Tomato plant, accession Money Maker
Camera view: tilt-top (135 deg); turntable rotation: 270 degrees
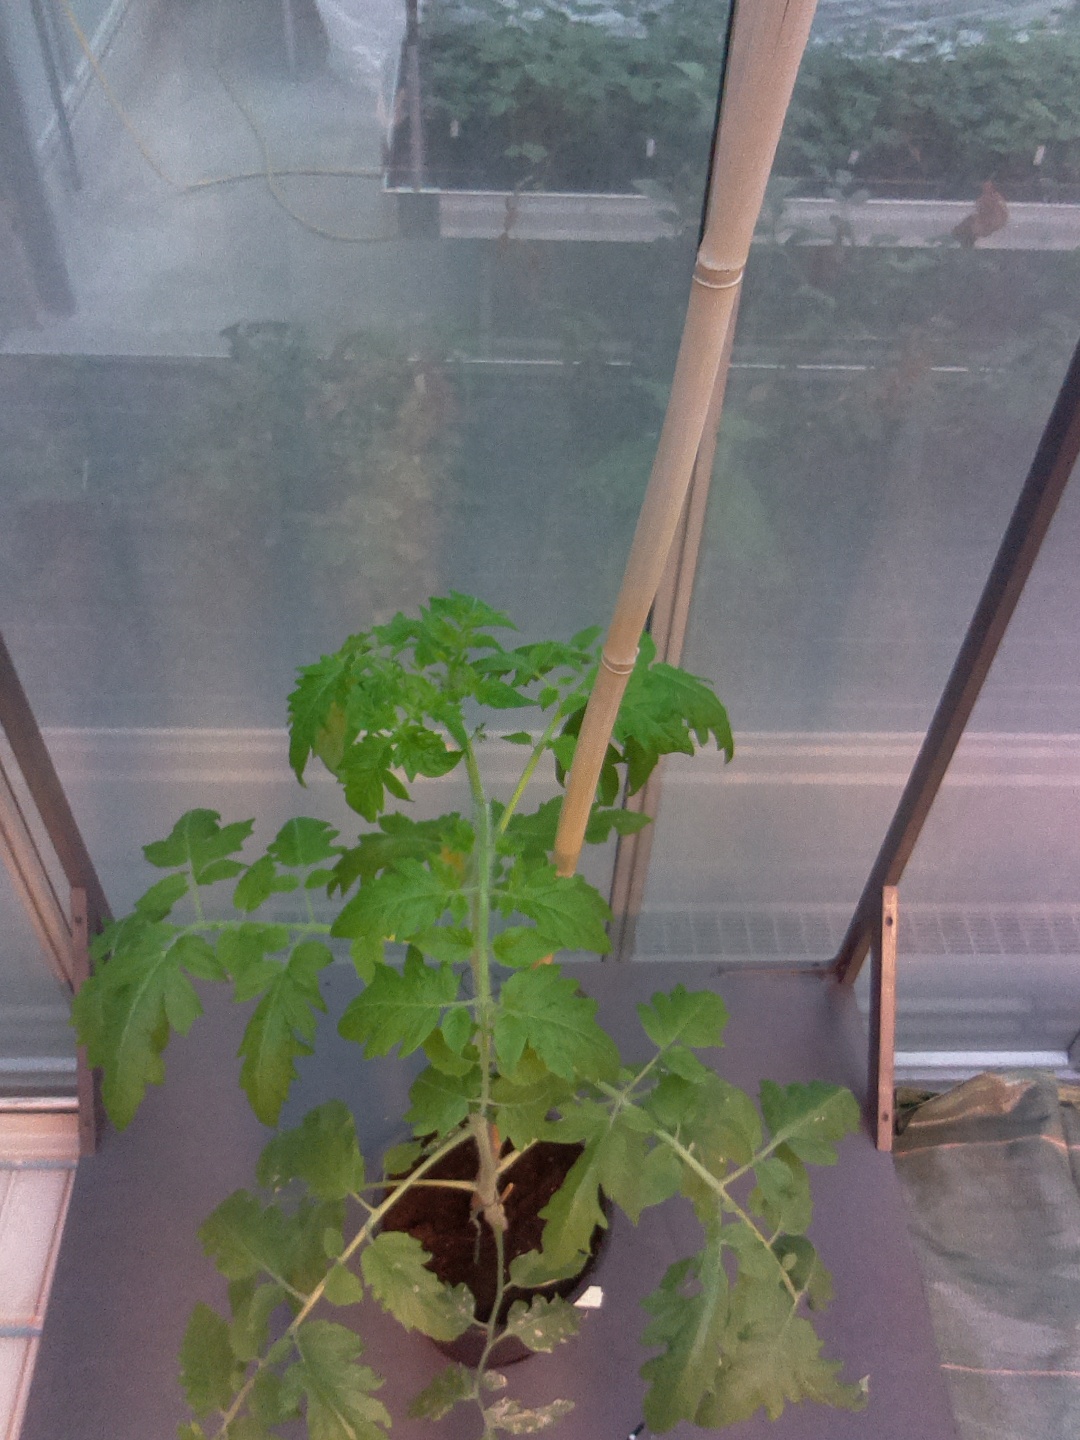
BBCH growth stage 16: 12 of true leaves visible